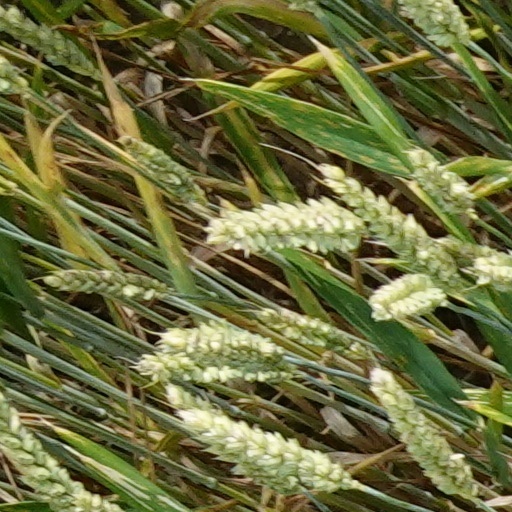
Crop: wheat